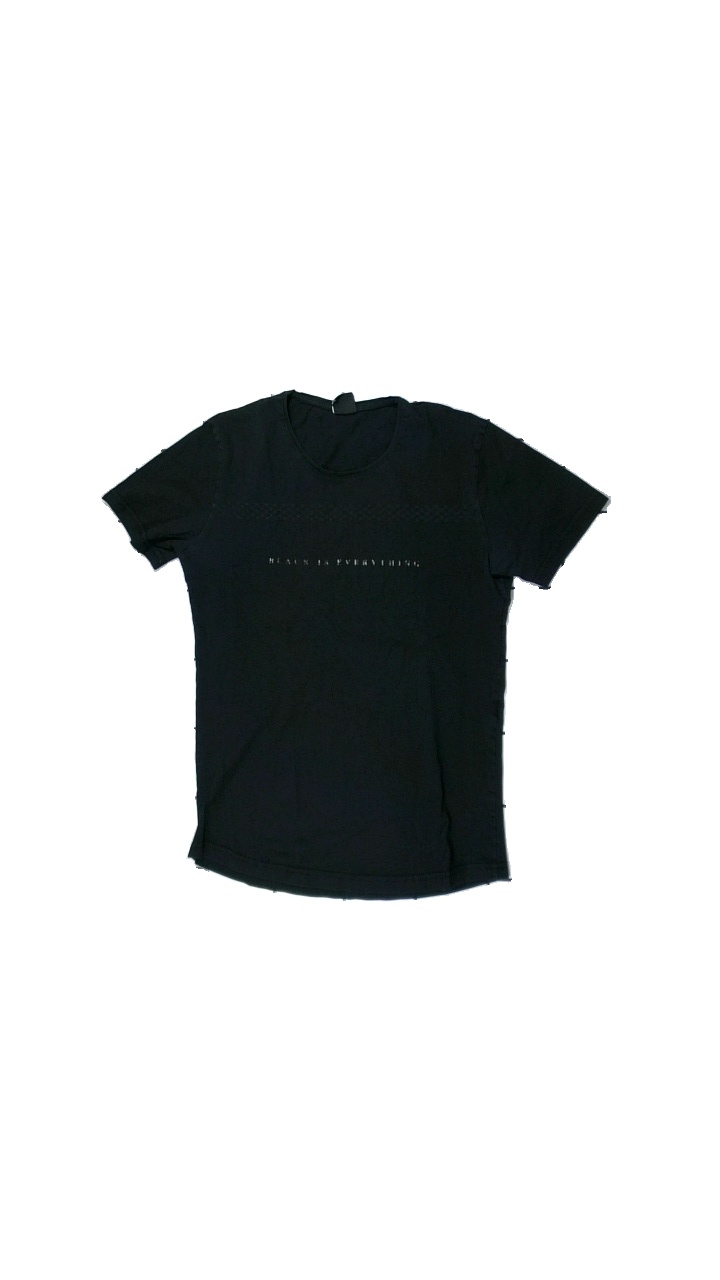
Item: T-shirt (Ladies)
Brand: Eksi
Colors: Black, White
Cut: C-collar, Regular
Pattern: Logo print
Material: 100% cotton
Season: All
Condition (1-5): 2
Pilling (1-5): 4
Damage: Small holes
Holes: Minor
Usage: Export
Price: <50